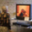
Label: television